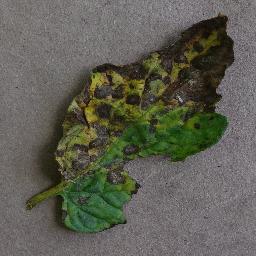
Label: Tomato___Early_blight